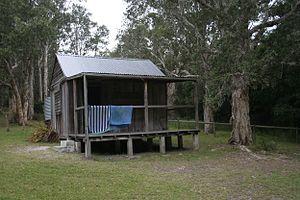
Le parc national Crowdy Bay est un parc national situé en Nouvelle-Galles du Sud en Australie à 271 km au nord-est de Sydney.